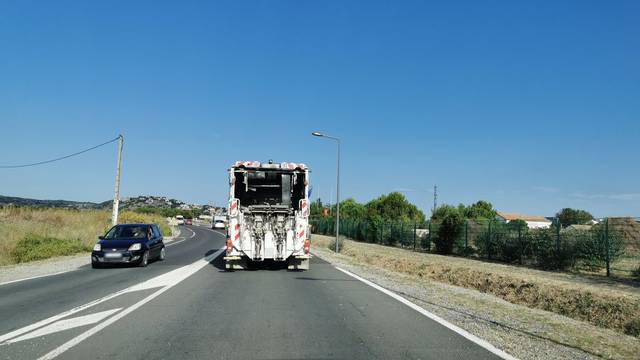
Region: France
Coordinates: 43.158, 2.994